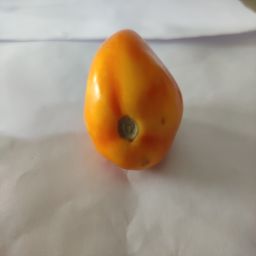
Crop: Tomato
Quality: Ripe